Julius Caesar

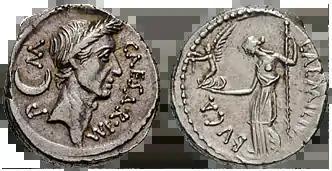
A denarius depicting Julius Caesar, dated to February–March 44 BCthe goddess Venus is shown on the reverse, holding Victoria and a scepter. Caption: CAESAR IMP. M. / L. AEMILIVS BVCA.

During his year as praetor, Caesar first attempted to deprive his enemy Catulus of the honour of completing the rebuilt Temple of Jupiter Optimus Maximus, accusing him of embezzling funds, and threatening to bring legislation to reassign it to Pompey. This proposal was quickly dropped amid near-universal opposition. He then supported the attempt by plebeian tribune Metellus Nepos to transfer the command against Catiline from the consul of 63, Gaius Antonius Hybrida, to Pompey. After a violent meeting of the comitia tributa in the forum, where Metellus came into fisticuffs with his tribunician colleagues Cato and Quintus Minucius Thermus, the Senate passed a decree against Metellus – Suetonius claims that both Nepos and Caesar were deposed from their magistracies; this would have been a constitutional impossibility – which led Caesar to distance himself from the proposals: hopes for a provincial command and need to repair relations with the aristocracy took priority. He also was engaged in the Bona Dea affair, where Publius Clodius Pulcher sneaked into Caesar's house sacrilegiously during a female religious observance; Caesar avoided any part of the affair by divorcing his wife immediately – claiming that his wife needed to be "above suspicion" – but there is no indication that Caesar supported Clodius in any way.